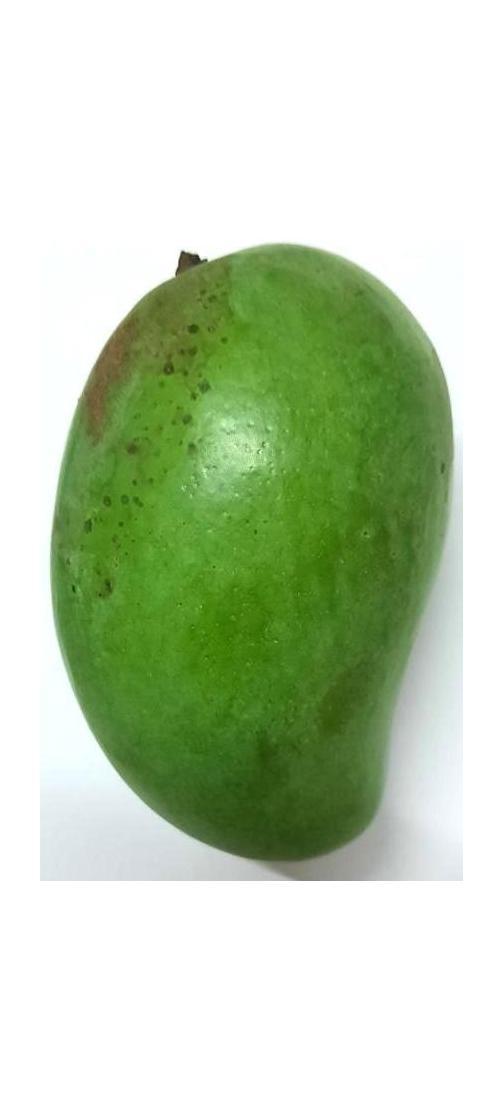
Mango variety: Amrapali